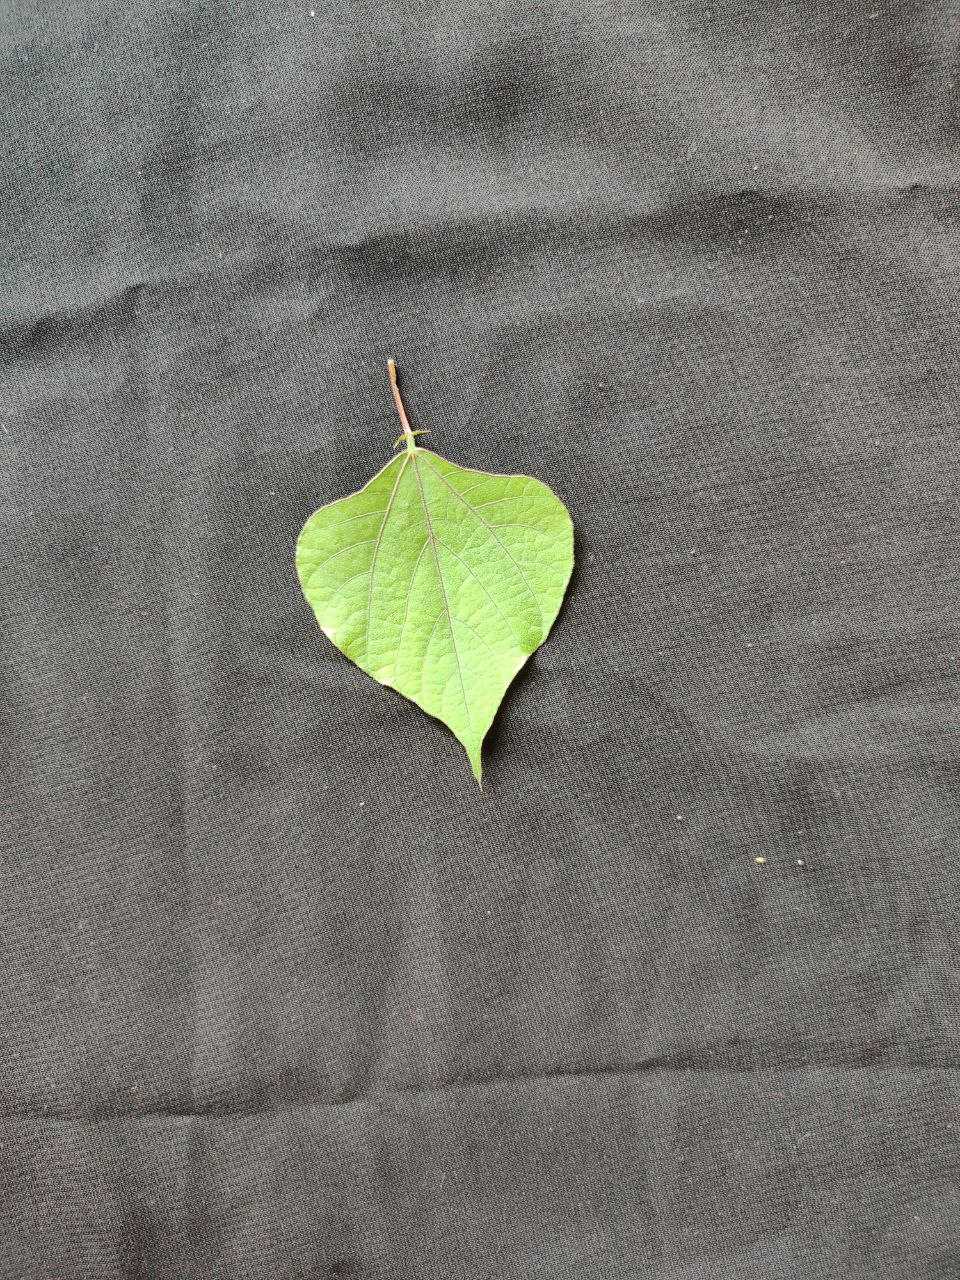
Crop: bean
Leaf condition: Fresh Leaf